2000 Summer Paralympics

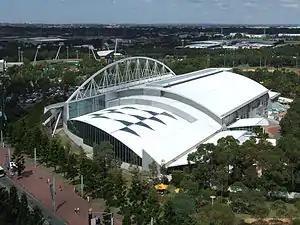
Sydney Olympic Park Aquatic Centre

The solution for the changes of marks was simple due the low budget used.That brands thar could be not replaced were covered with stickers in which the SOCOG and IOC brands were covered by the SPOC and IPC brands, lowering costs. Another plan was relocating the elements who were in good conditions to be used in another areas. For this action, a list of priority locations was created, based on the profile of each sport and also on their maintenance costs. On average, each received AUD$5.000, with the most expensive amount invested in the Olympic Stadium being AUD$80,000. The original values were downsized due of the reusing of most of the visual aspects of the Olympic Games, which were mostly made of recycled fabrics, cardboards and another flexible materials. Soon after adjustments, the final requirements were made in some specific and common festive areas, who were made after the execution of Olympic conversion and the technical-operational requirements, they were handed over to the respective operational managers. The planning also managed to produce results in the 5 venues outside the Sydney Olympic Park that managed to fully maintain the visual elements of the Olympic Games and also received others that came from other locations and that in some cases there was a need to cover Olympic symbols and change the brands. However, the Olympic Park became a problem during the event conversion period. In order for their Paralympic mode to be implemented and executed a last moment. Nearly 2/3 of the plates and identification signs were removed in its conversion in an intention to facilitate the operations during the Paralympics.Due to this discard, new materials had to be printed or created.